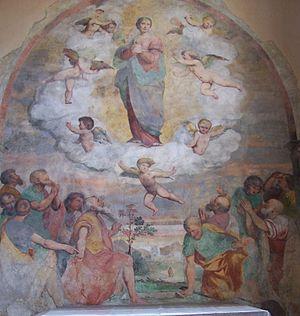
Callisto Piazza est un peintre italien, de la Renaissance, le plus exposé de la famille d'artistes italiens des Piazza, peintres du Cinquecento.